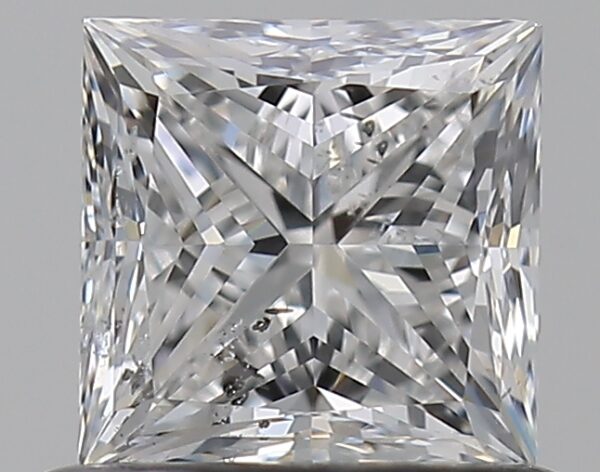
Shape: princess
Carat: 0.7
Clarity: SI2
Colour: E
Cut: VG
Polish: EX
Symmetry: VG
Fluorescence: N
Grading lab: GIA
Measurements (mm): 4.75 x 4.7 x 3.5